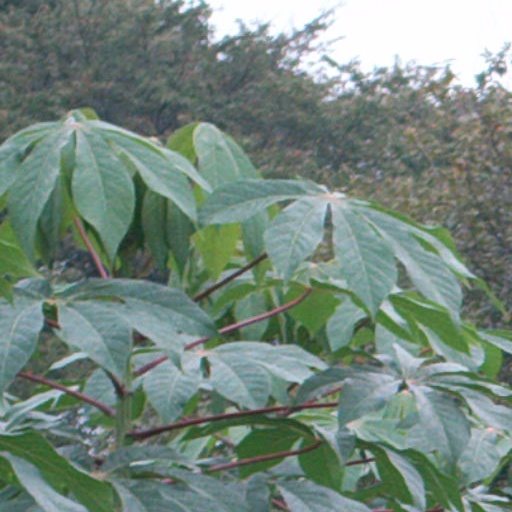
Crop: cassava